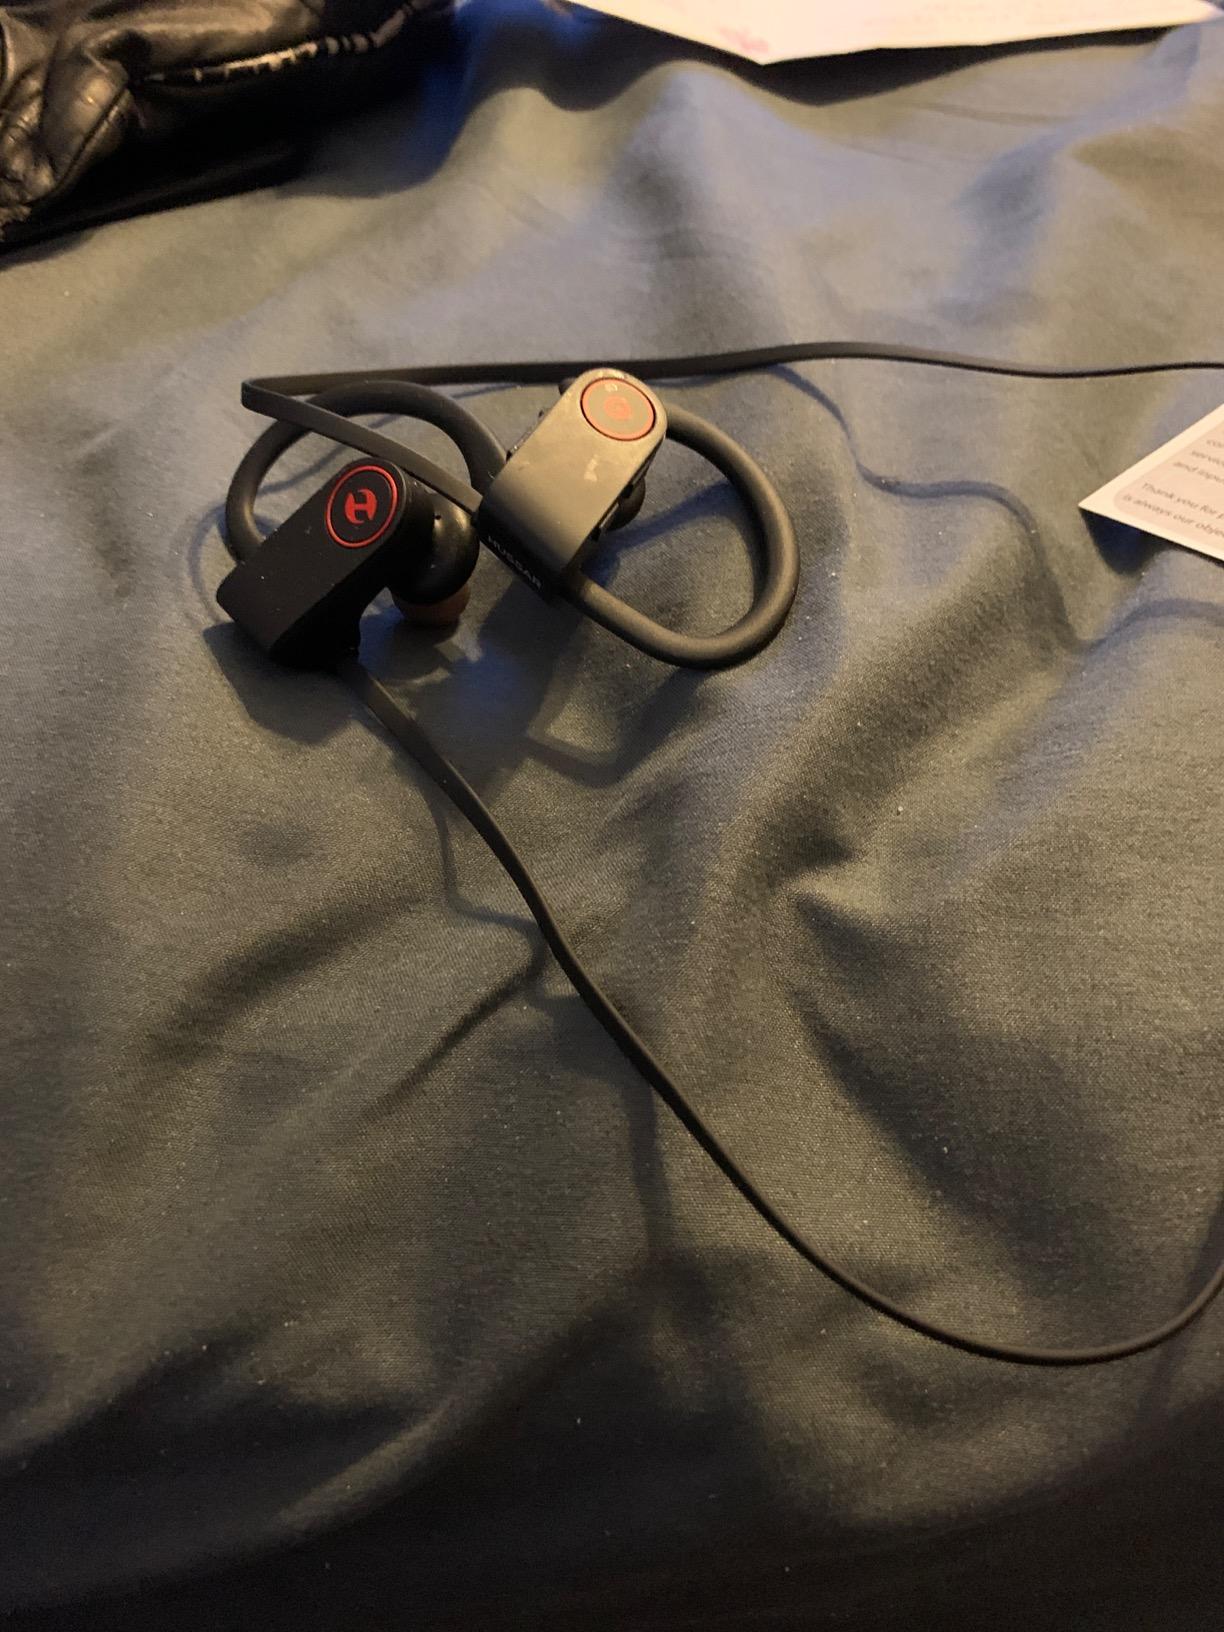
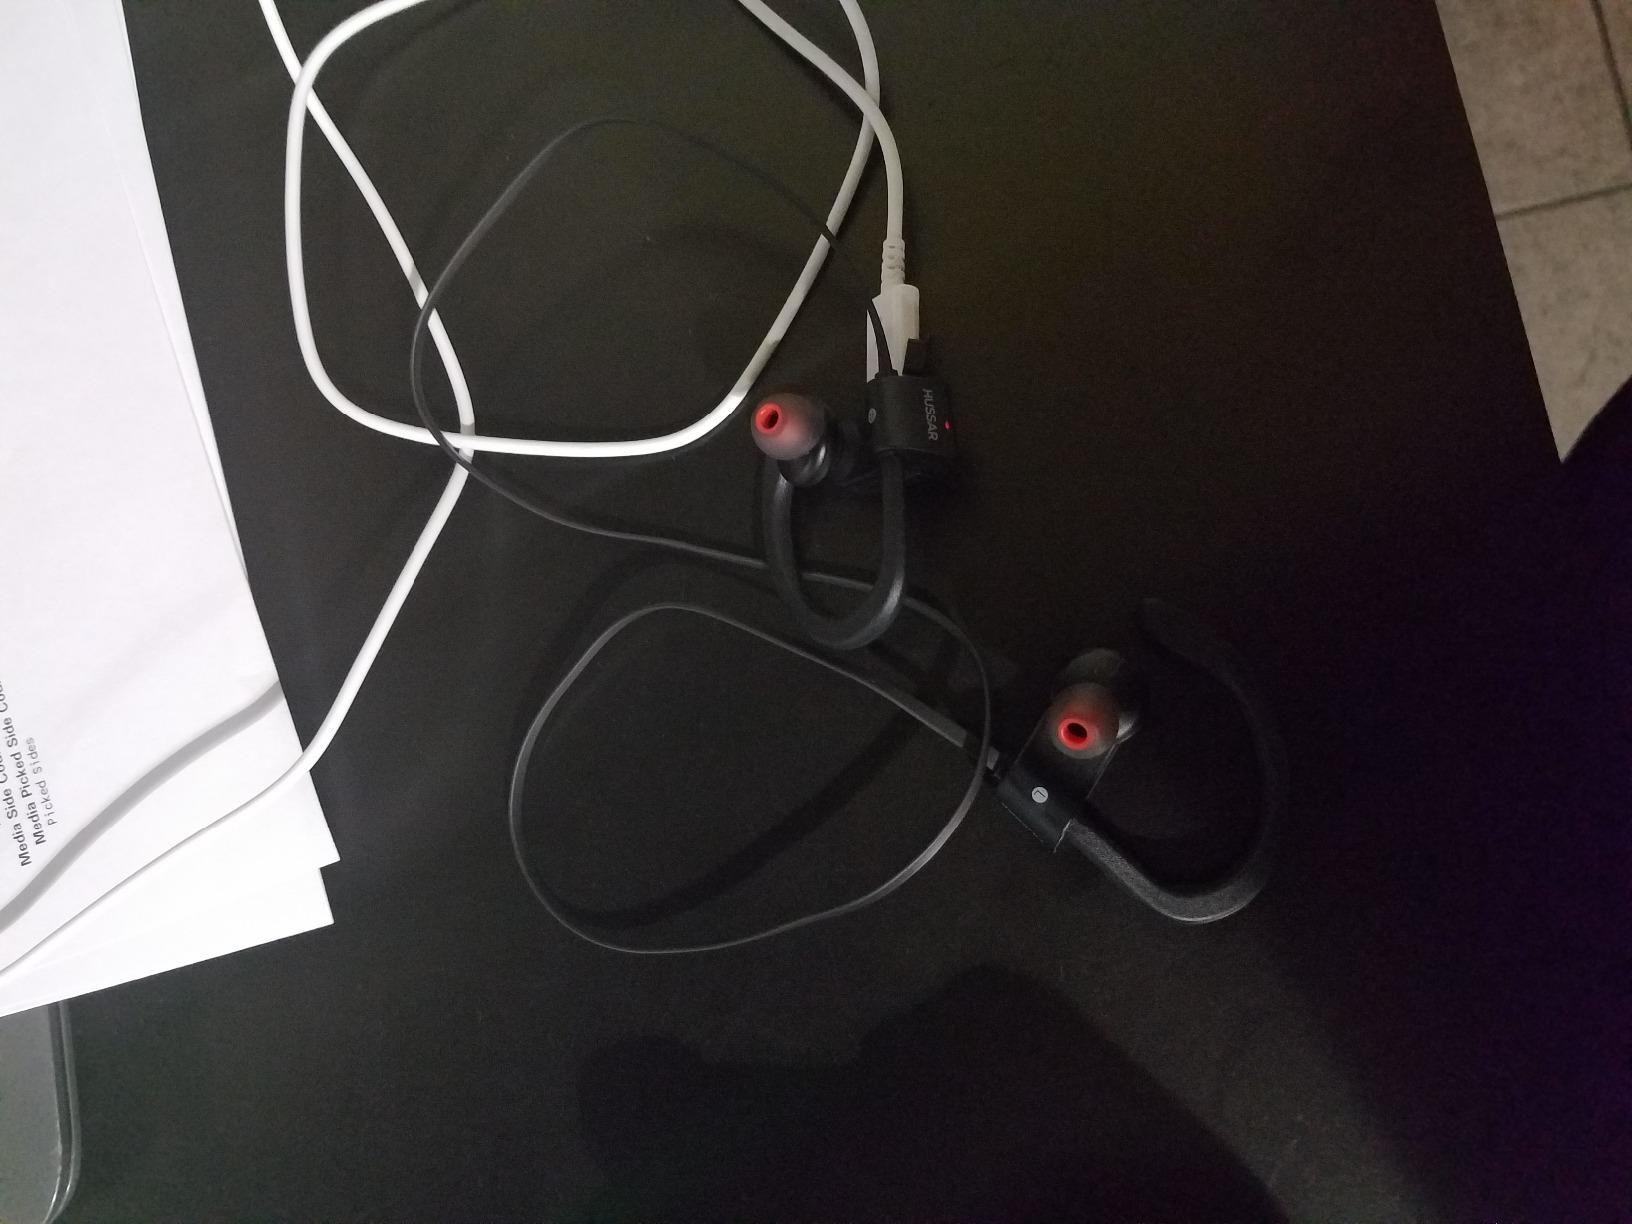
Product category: headphones
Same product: yes